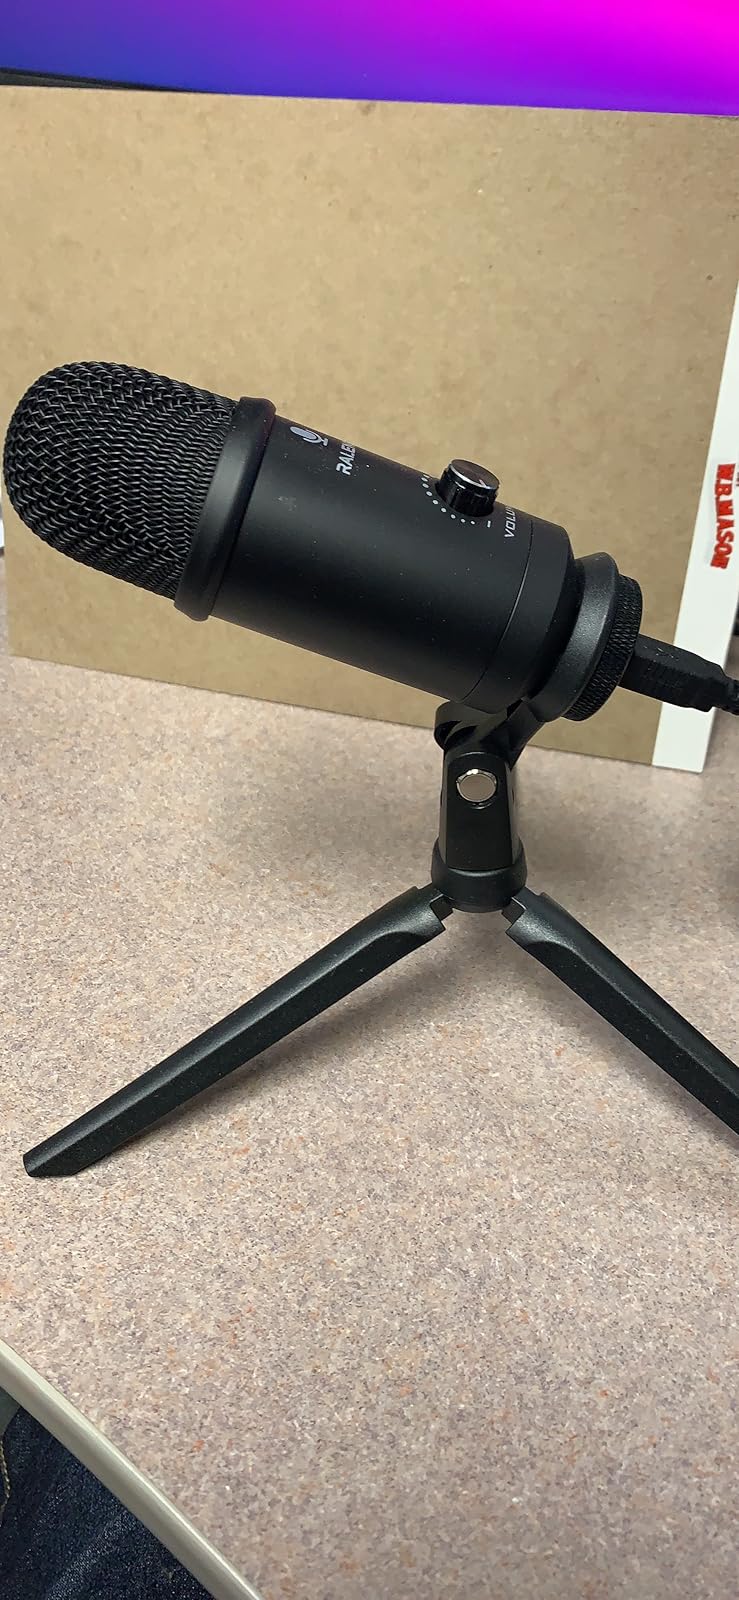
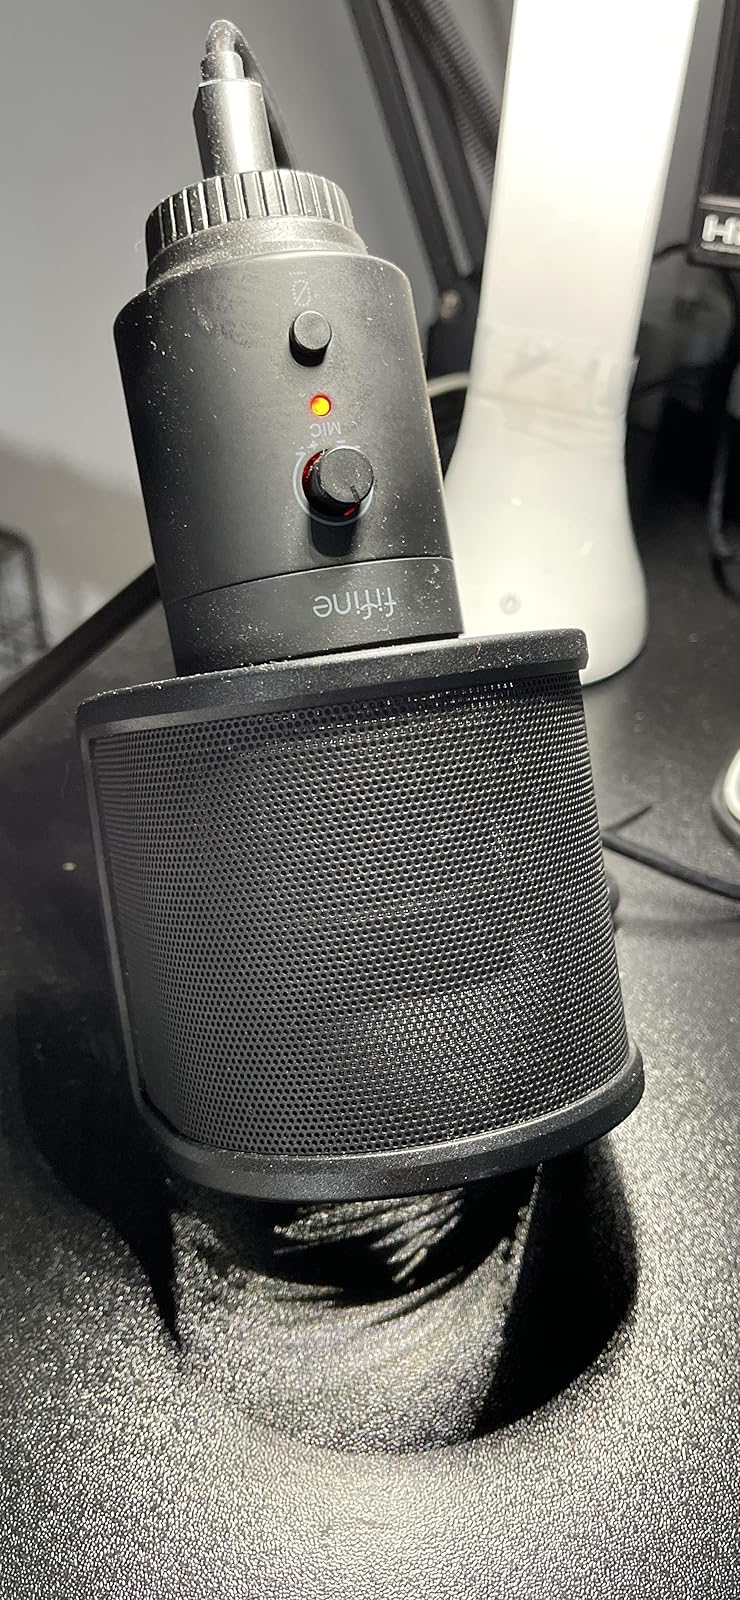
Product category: microphone
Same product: no